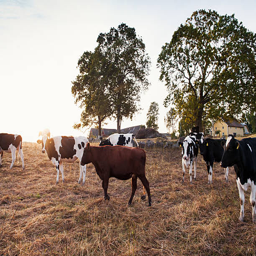
cows walk across the field back to the barn